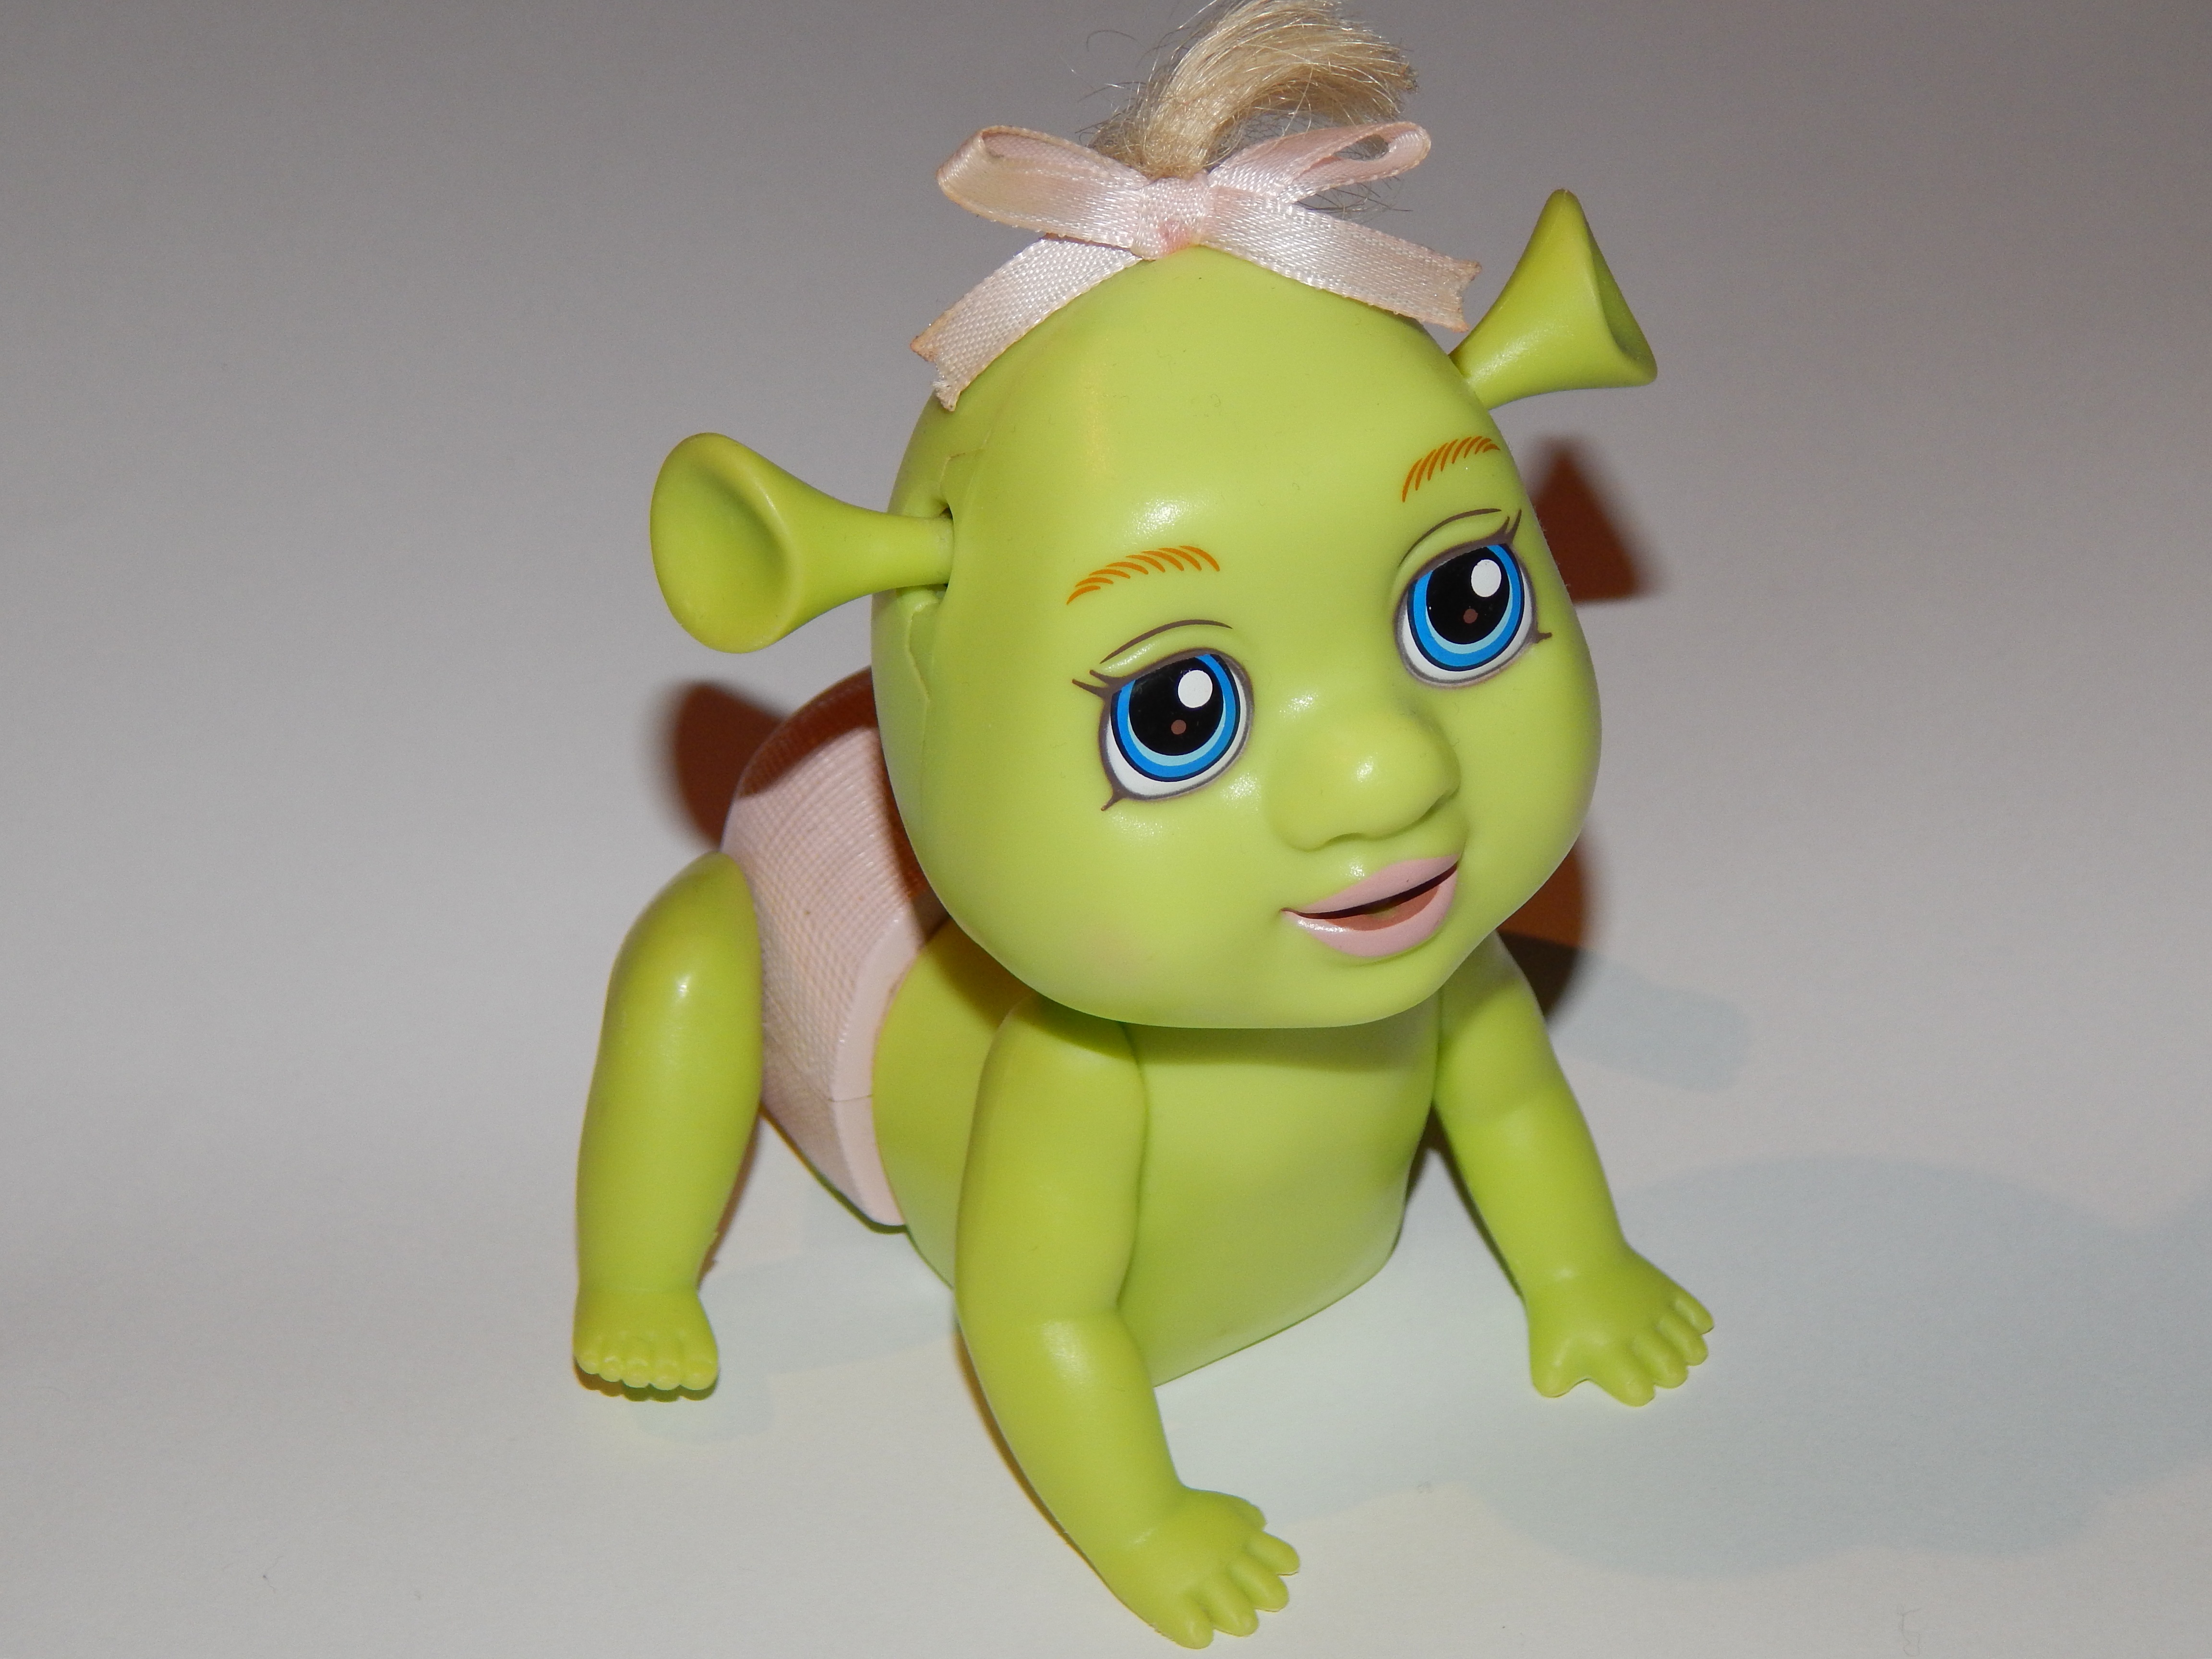
cute, photo, macro, yellow, toy, baby, textile, figurine, beautiful, cartoon, stuffed toy, the attempt